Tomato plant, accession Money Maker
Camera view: bottom (45 deg); turntable rotation: 120 degrees
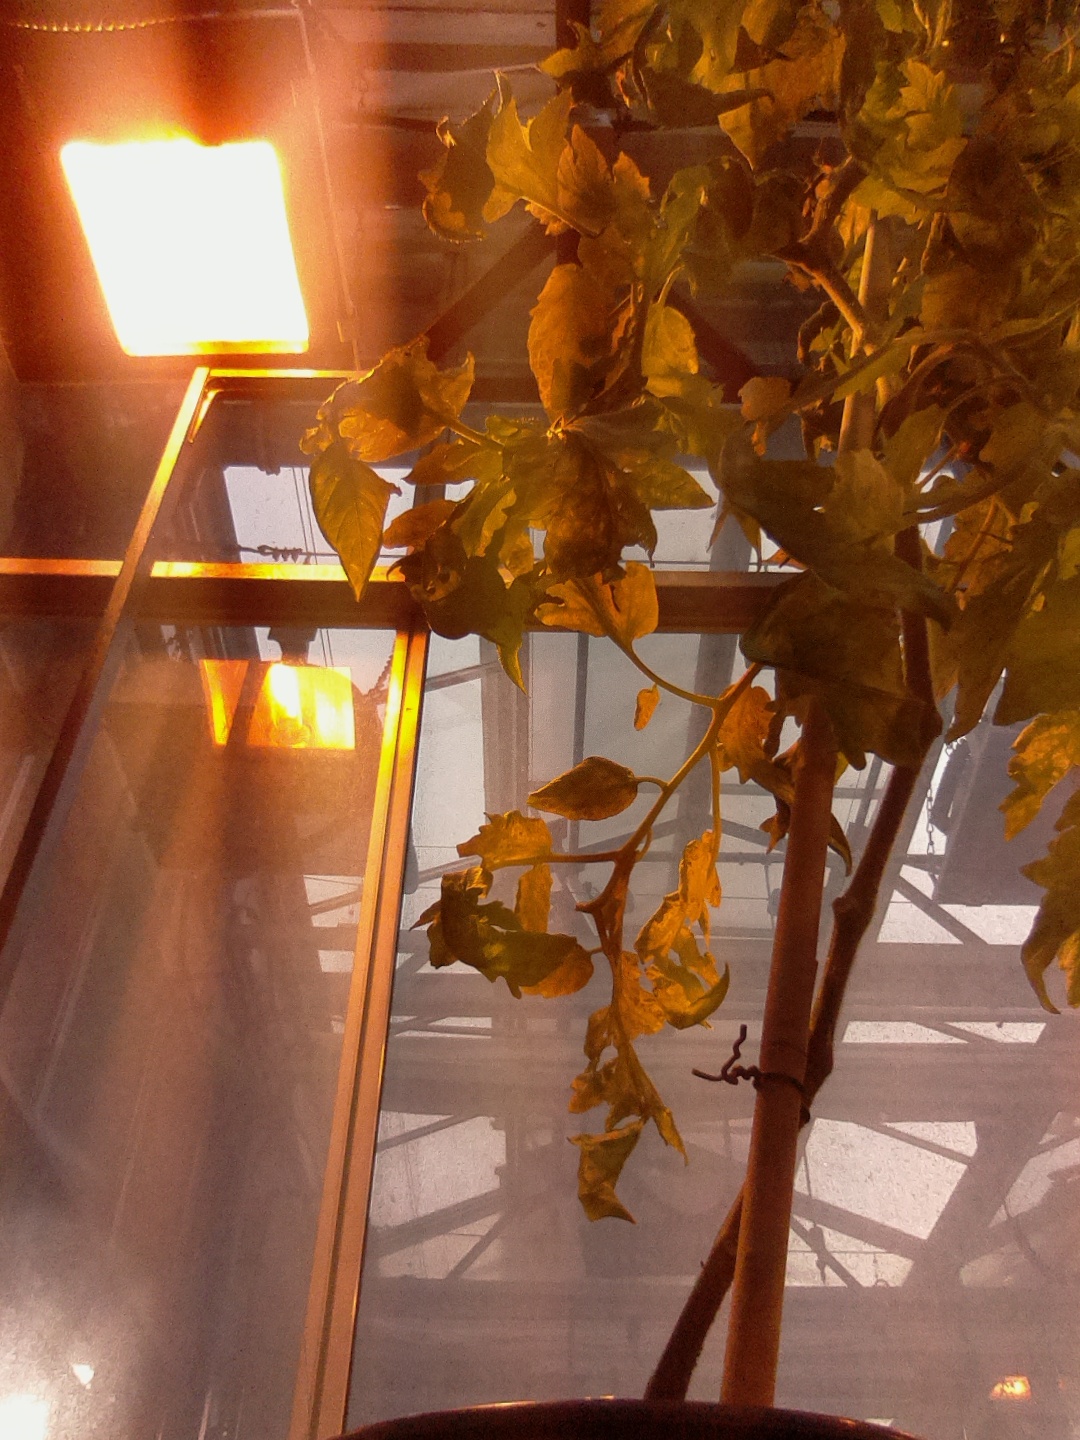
BBCH growth stage 73: 30%-40% of final fruit size